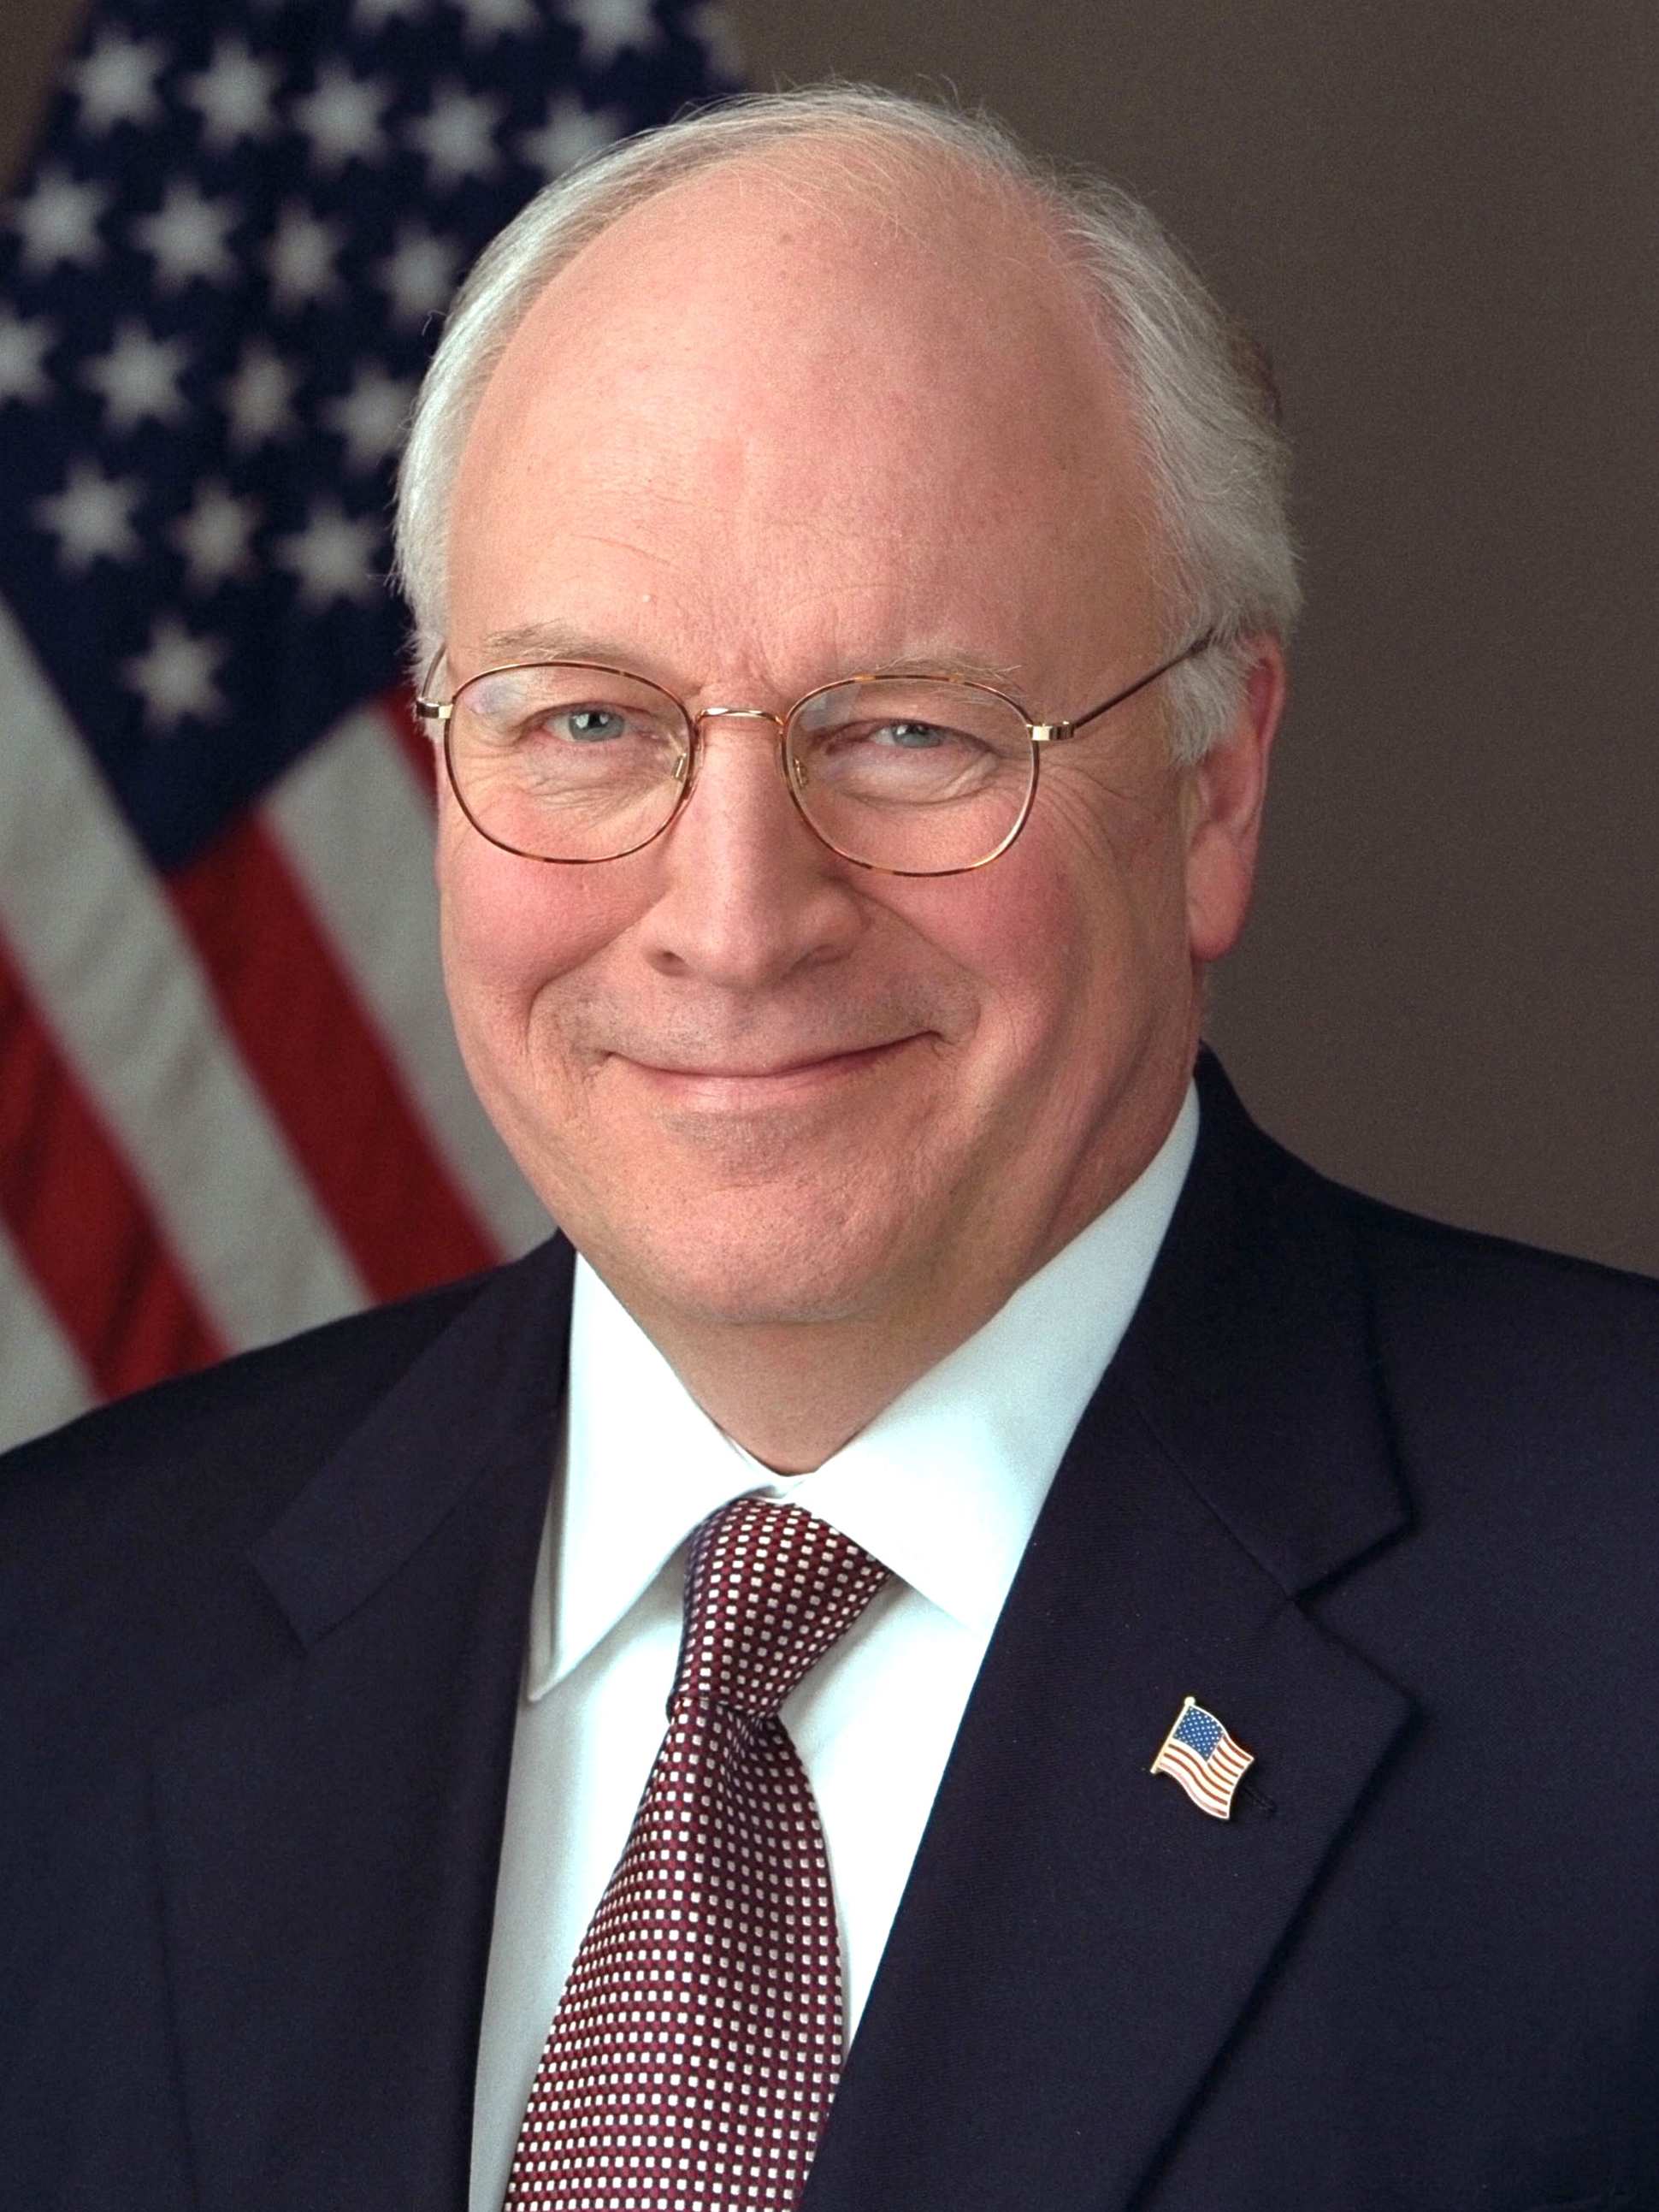
ดิก ชีนีย์

| name = ดิก ชีนีย์
| image = 46 Dick Cheney 3x4.jpg
| caption = ชีนีย์ในปีค.ศ. 2004
| order = รองประธานาธิบดีสหรัฐ คนที่ 46
| term_start = 20 มกราคม 2001
| term_end = 20 มกราคม 2009
| president = จอร์จ ดับเบิลยู. บุช
| predecessor = อัล กอร์
| successor = โจ ไบเดิน
| order2 = รัฐมนตรีว่าการกระทรวงกลาโหมสหรัฐ
| term_start2 = 20 มีนาคม 1989
| term_end2 = 20 มกราคม 1993
| president2 = จอร์จ เอช. ดับเบิลยู. บุช
| predecessor2 = แฟรงก์ คาลุซซิ
| successor2 = เลส แอสพิน
| birth_place = ลินคอล์น, เนแบรสกา|ลินคอล์น รัฐเนแบรสกา สหรัฐอเมริกา
| spouse = ลินน์ ชีนีย์
| children = เอลิซาเบธ ชีนีย์แมรี ชีนีย์
| residence = แมคลีน รัฐเวอร์จิเนีย
| alma_mater = มหาวิทยาลัยไวโอมิง
| religion = เมดอธิสต์
| party = พรรครีพับลิกัน (สหรัฐอเมริกา)|พรรครีพับลิกัน
| signature = Dick Cheney signature.svg
ริชาร์ด บรูซ ชีนีย์ (; เกิด 30 มกราคม ค.ศ. 1941) เป็นอดีตรองประธานาธิบดีสหรัฐอเมริกา คนที่ 46 และอดีตประธานวุฒิสภาสหรัฐ โดยตำแหน่ง
หมวดหมู่:รองประธานาธิบดีสหรัฐ
หมวดหมู่:พรรคริพับลิกัน (สหรัฐ)
หมวดหมู่:ชาวอเมริกันเชื้อสายอังกฤษ
หมวดหมู่:ชาวอเมริกันเชื้อสายเวลส์
หมวดหมู่:ชาวอเมริกันเชื้อสายฝรั่งเศส
หมวดหมู่:บุคคลจากรัฐไวโอมิง
หมวดหมู่:บุคคลจากรัฐเนแบรสกา
หมวดหมู่:ผู้รอดชีวิตจากการลอบสังหาร
หมวดหมู่:นักการเมืองอเมริกัน
หมวดหมู่:รักษาการแทนประธานาธิบดีสหรัฐ
หมวดหมู่:รัฐมนตรีว่าการกระทรวงกลาโหมสหรัฐ